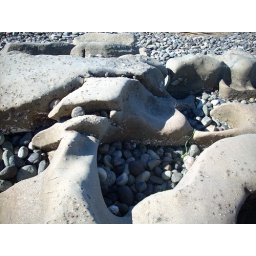
rocks in a rock on a rock